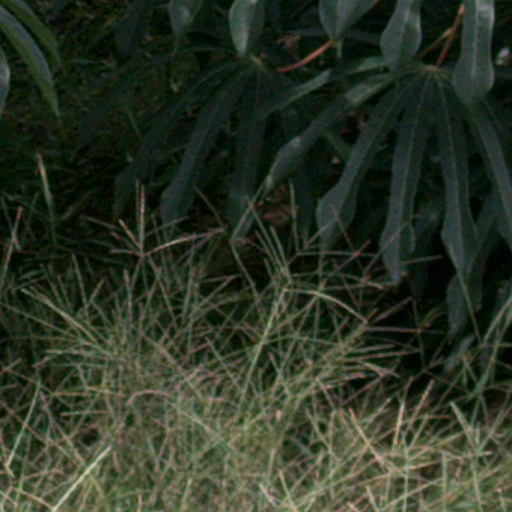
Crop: cassava